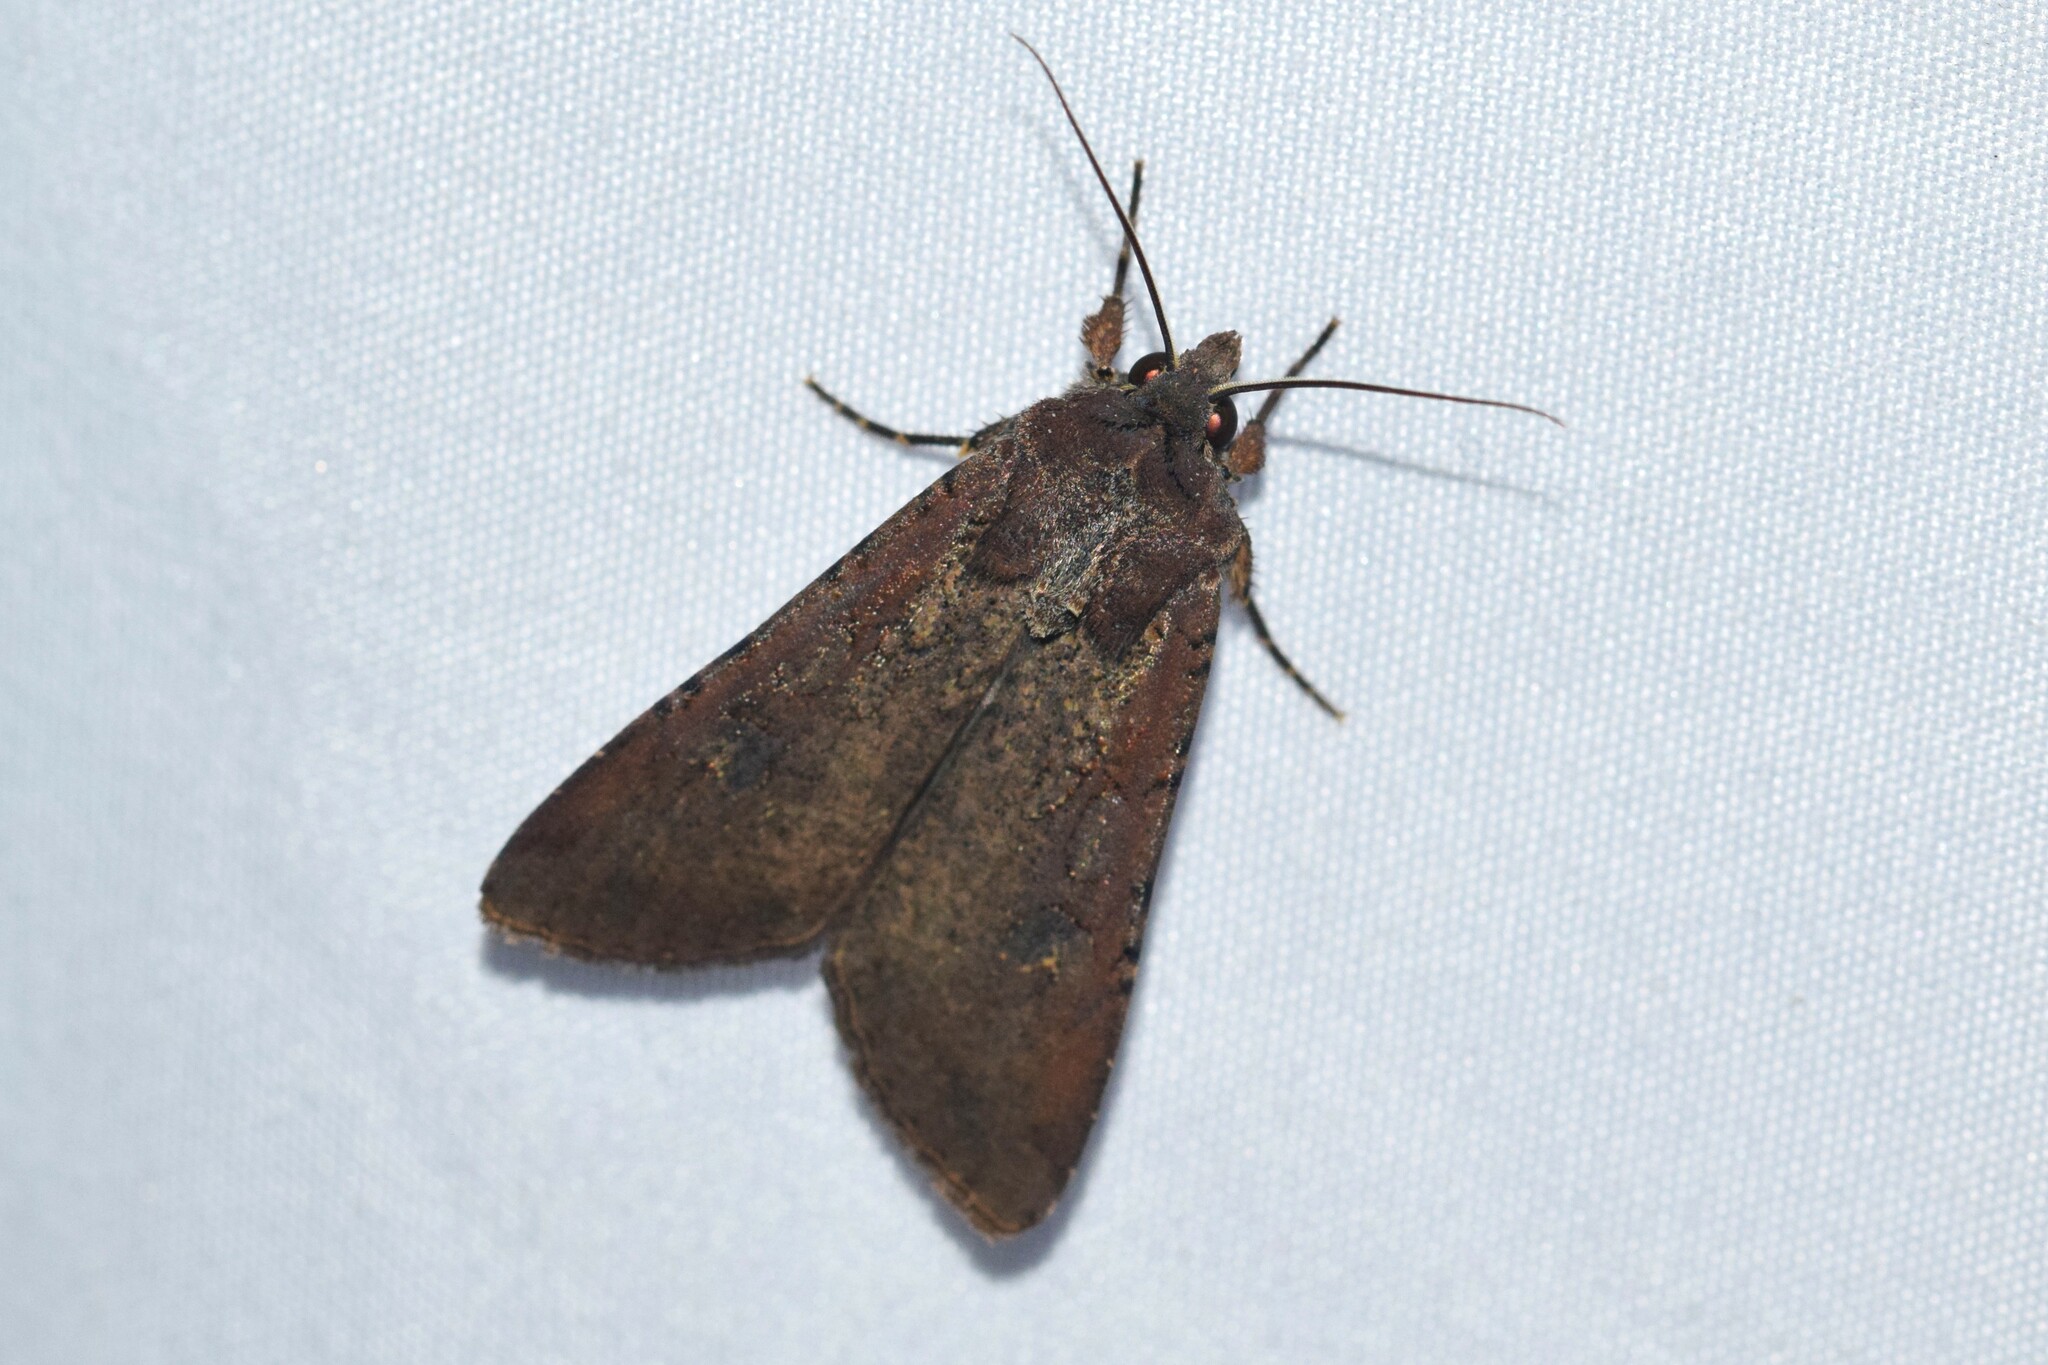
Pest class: cutworms